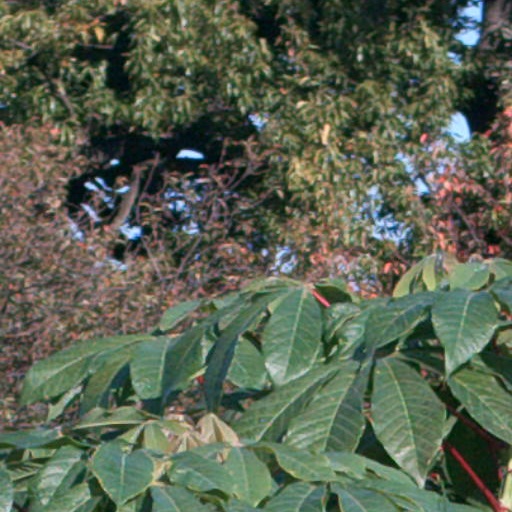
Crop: cassava